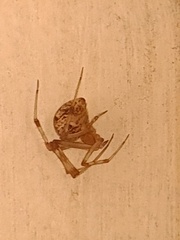
Species: Parasteatoda_tepidariorum